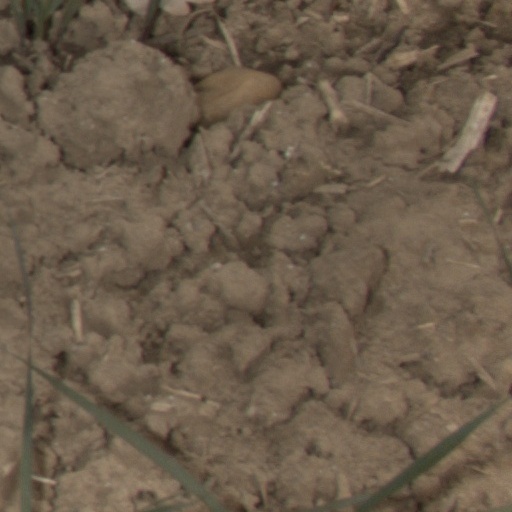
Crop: wheat